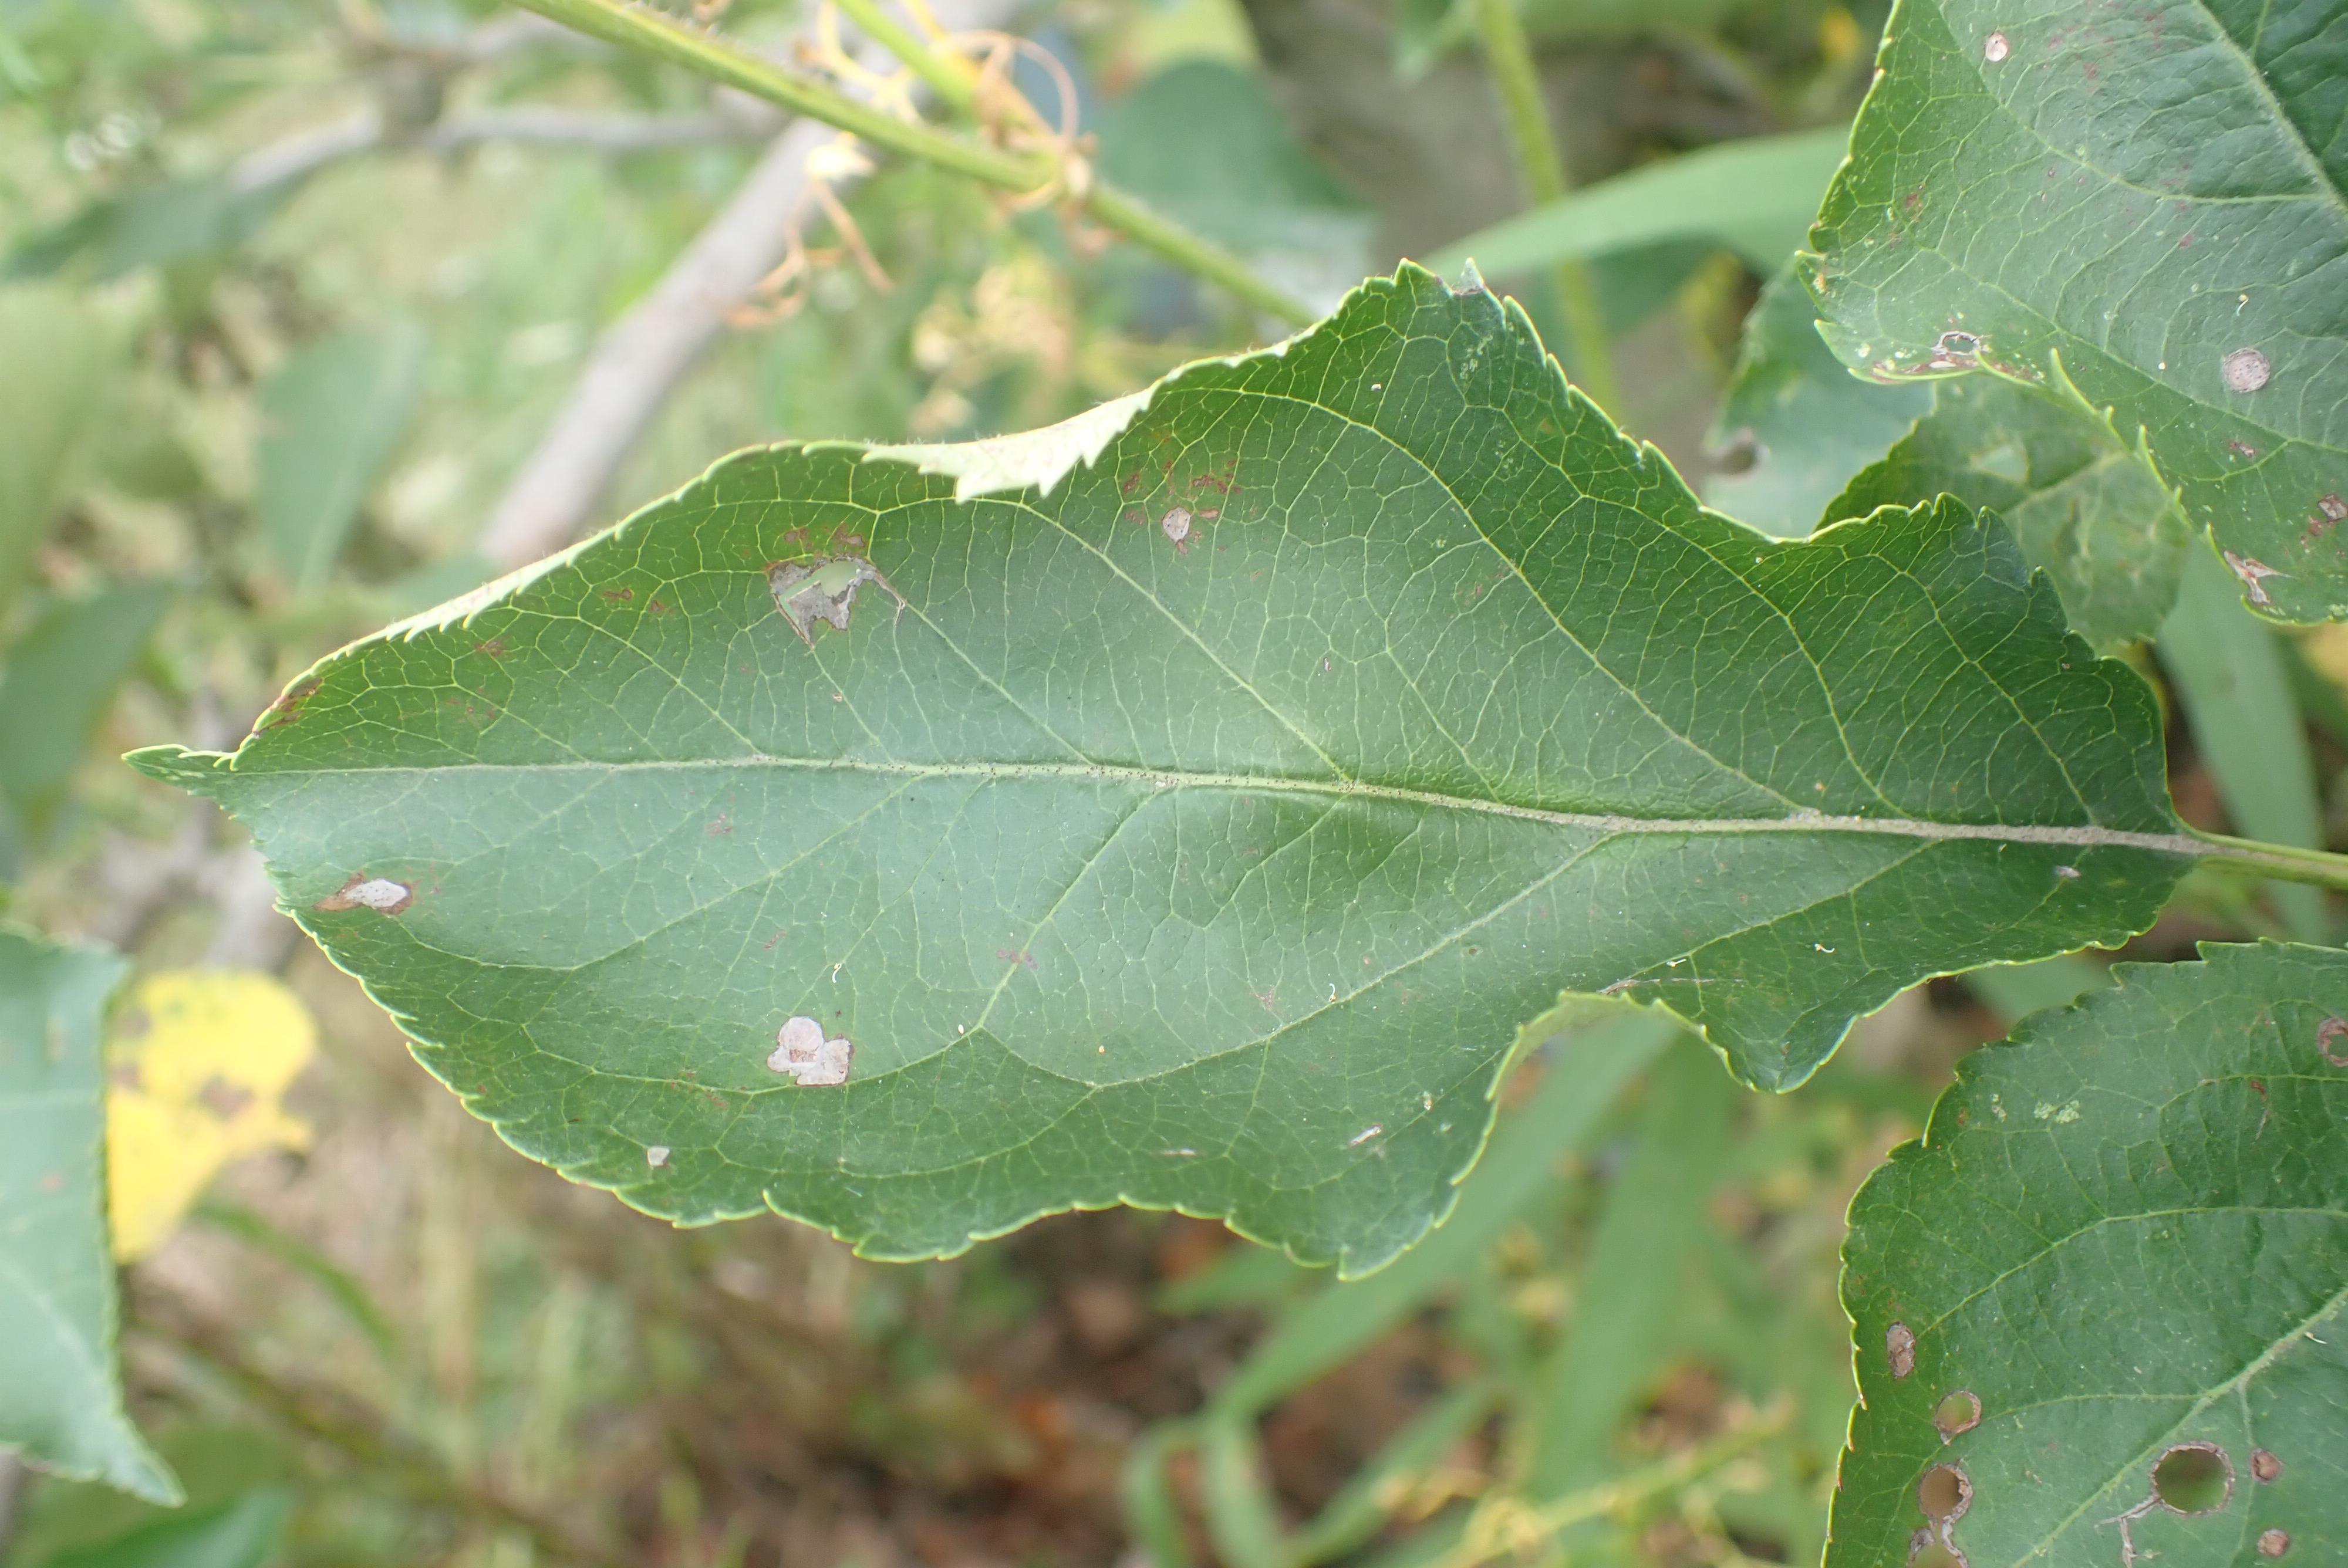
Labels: complex